Helen Wills

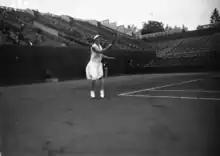
Helen Wills Moody in May 1932 at Roland Garros

On advice of her mother, Wills did not travel to Europe and therefore did not take part in the Wimbledon Championships or in the first French Championships that were open to players who were neither French citizens nor residents of France. Wills won an invitational tournament in Pasadena in February. In July, she traveled to the East Coast to play the tradition grass court warm-up events for the U.S. Nationals. She won the singles titles at the Longwood Invitational in Brookline, against Marion Zinderstein Jessup, and at the Essex Country Club Invitational against Mary Browne. At the Seabright Invitational she lost the final to Elizabeth Ryan who, playing without shoes, dealt better with the heavy, soggy courts which prevented Wills from playing her usual driving game. It would be her only singles loss of the year. At the New York State Championships in Westchester she defeated Mallory in the final in three sets. The third edition of the Wightman Cup was played in August at Forest Hills. Wills won both her singles matches against Joan Fry and McKane but lost the decisive doubles match with Mary Brown against Evelyn Colyer and McKane. At the U.S. Championships which started on August 17, she came back from being a set down in both the quarterfinal, against Fry, and the semifinal, against Eleanor Goss, to reach the singles final. In the final against McKane she again lost the first set but won the next two to win her third consecutive U.S. Championships title at the age of 19. In mid September she also won the California State Championships for the third consecutive time, defeating Lucy McCune in the final without the loss of a game. In late September A. Wallis Myers ranked Wills No. 2 in the world behind Lenglen. Also in September she was elected to the Phi Beta Kappa honor society by the University of California.